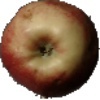
Label: Apple Red 3